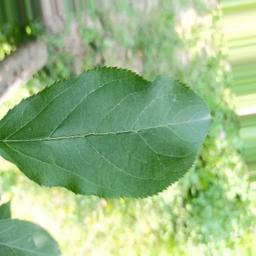
Label: Healthy